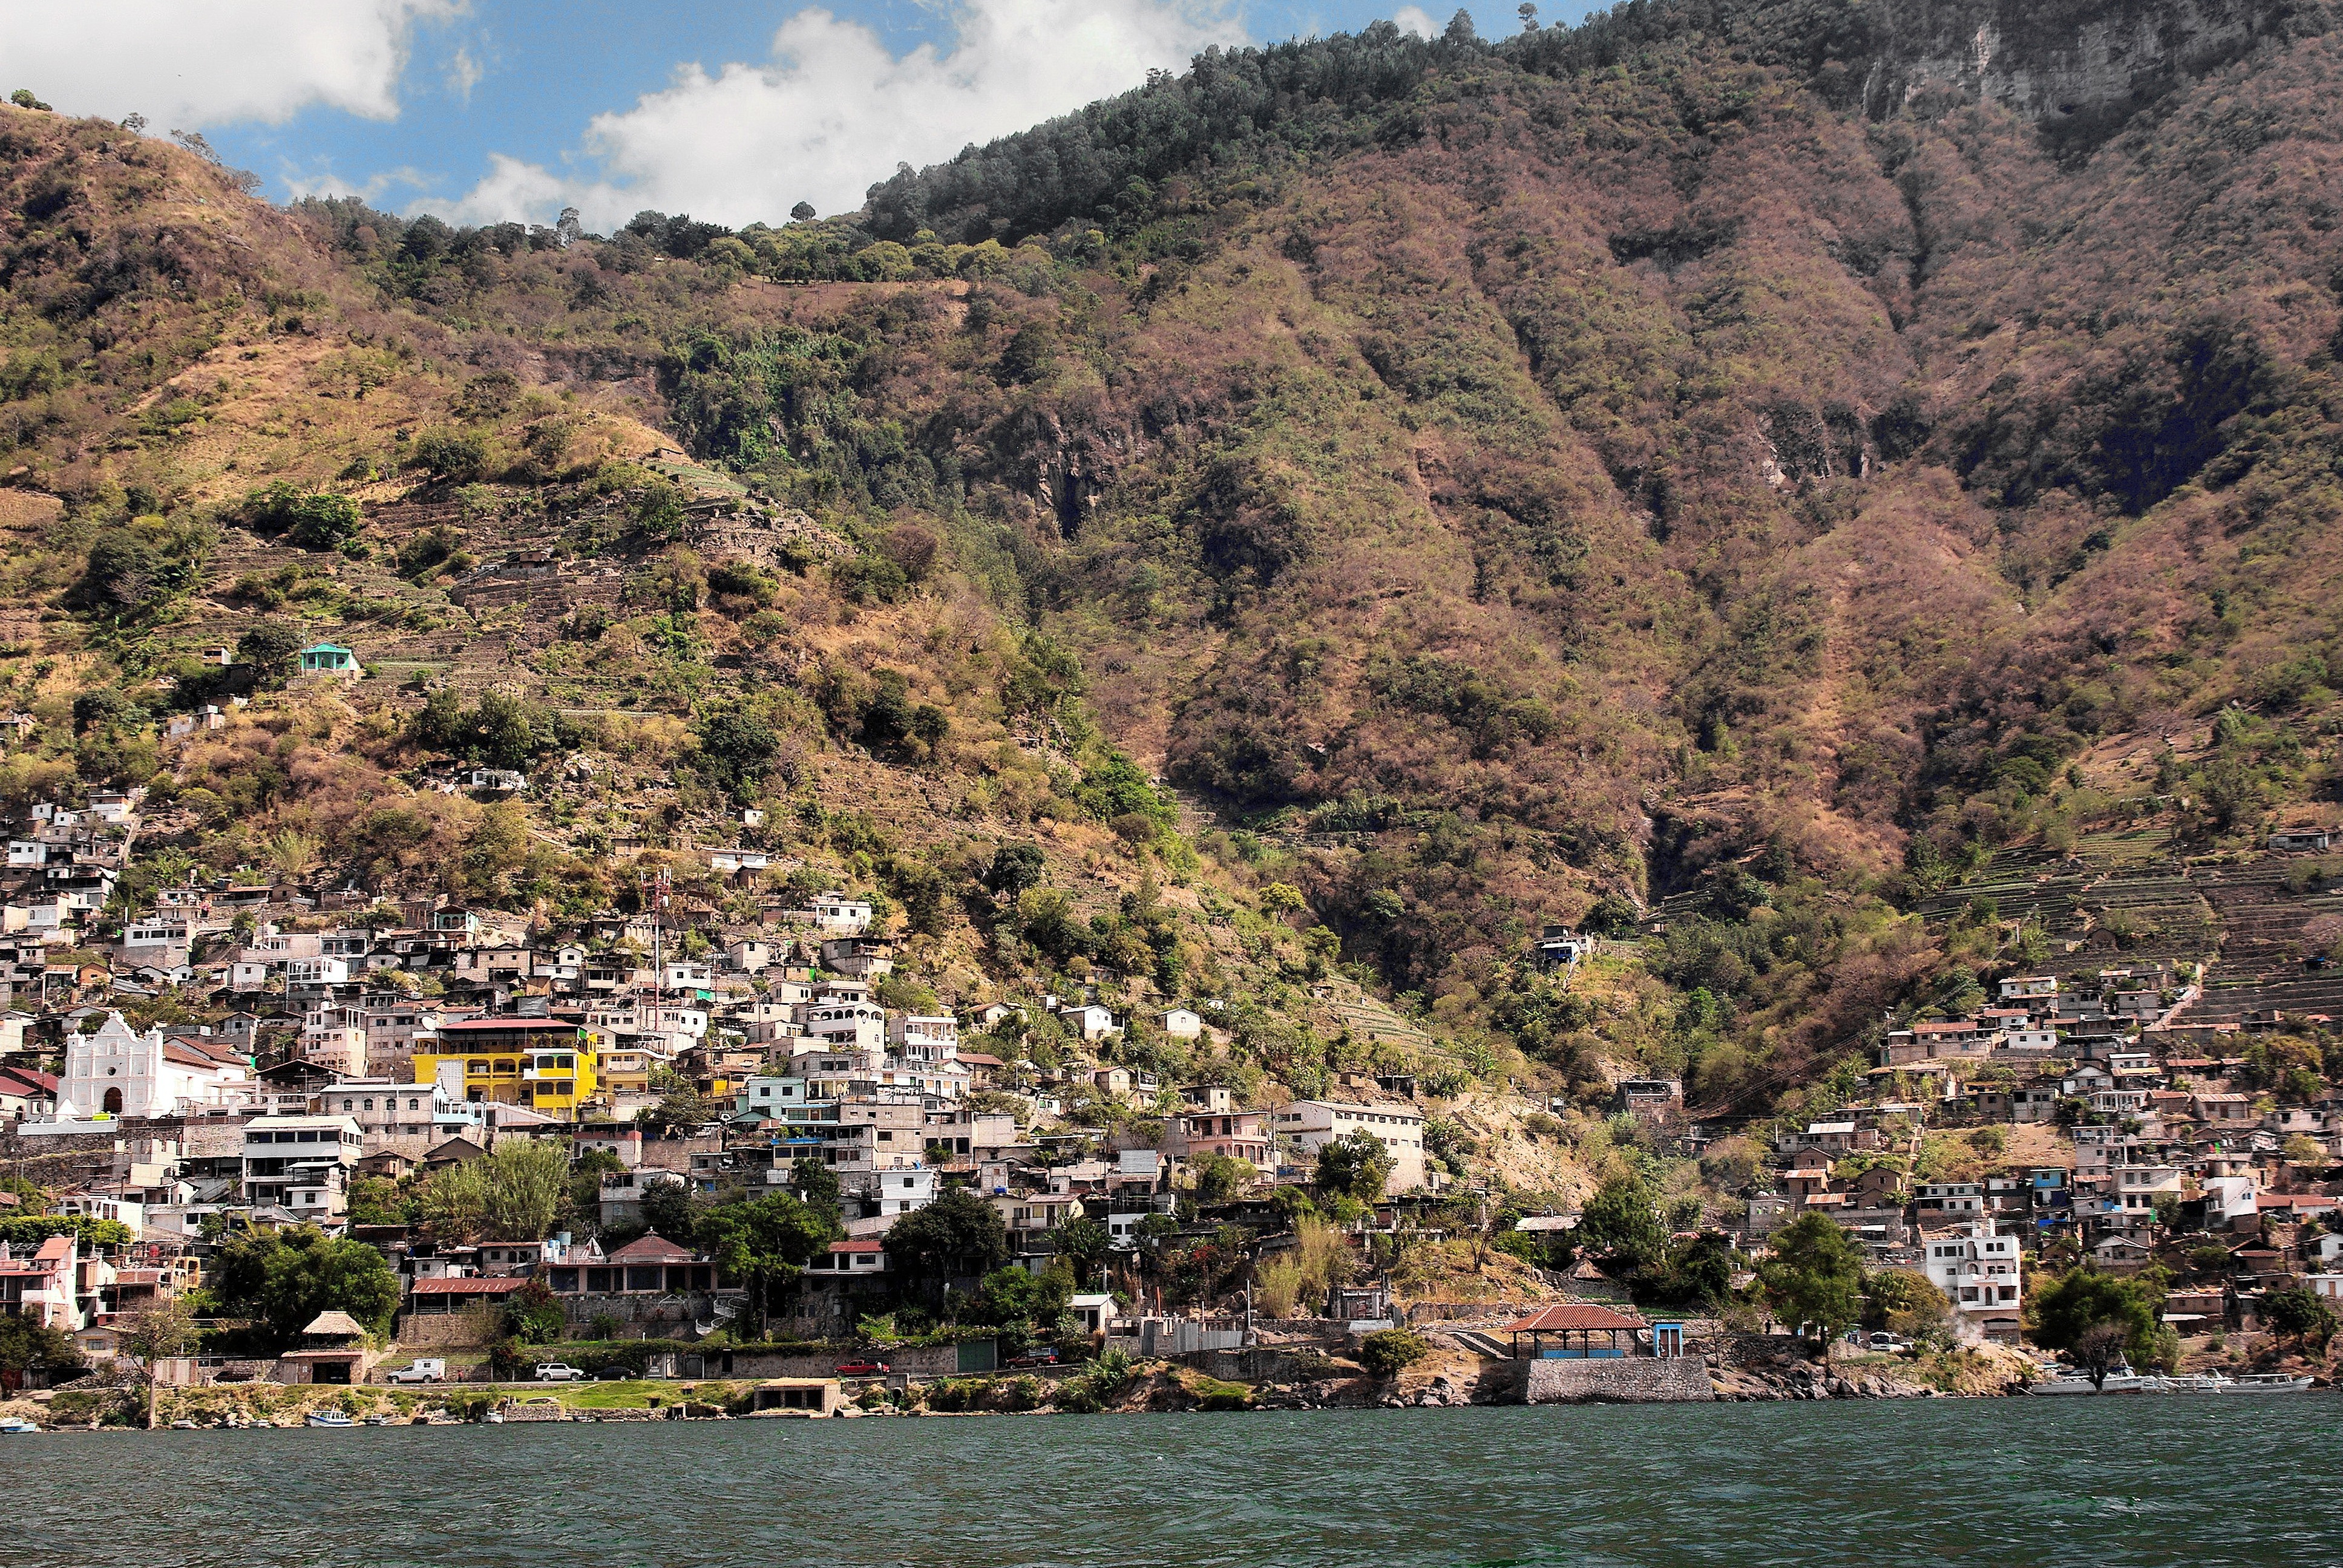
sea, coast, mountain, flower, lake, town, river, valley, village, volcano, bay, guatemala, san antonio, atitlan